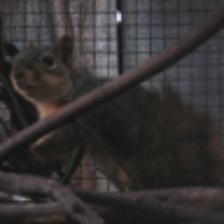
Label: NonHuman